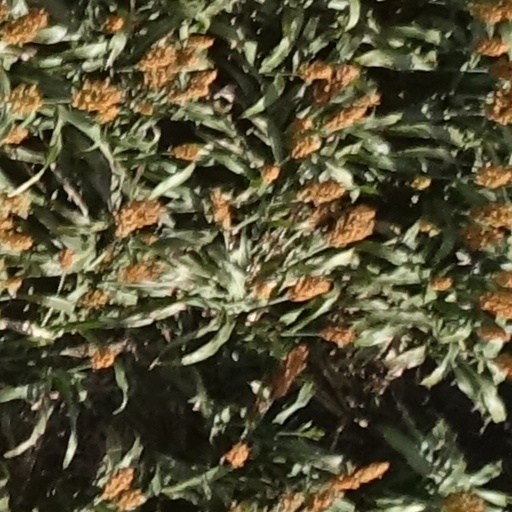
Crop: sorghum